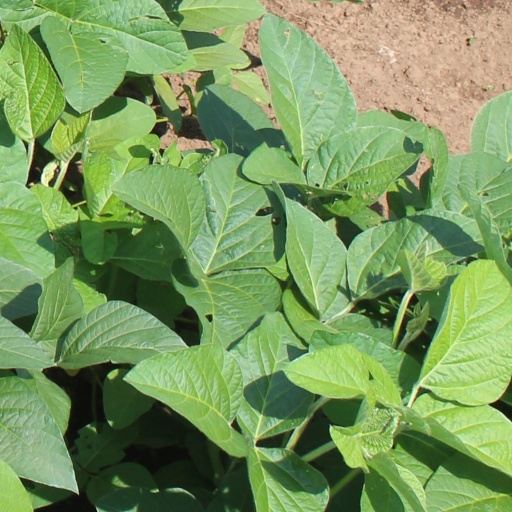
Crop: soybean